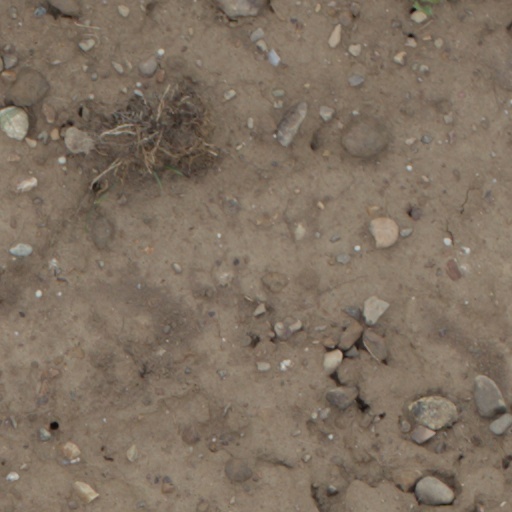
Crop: wheat